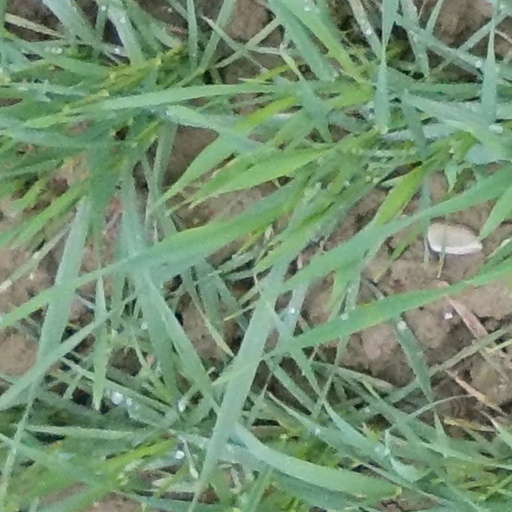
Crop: wheat